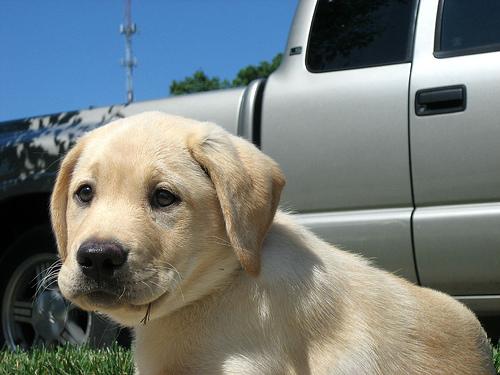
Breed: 3580-n000122-Labrador_retriever